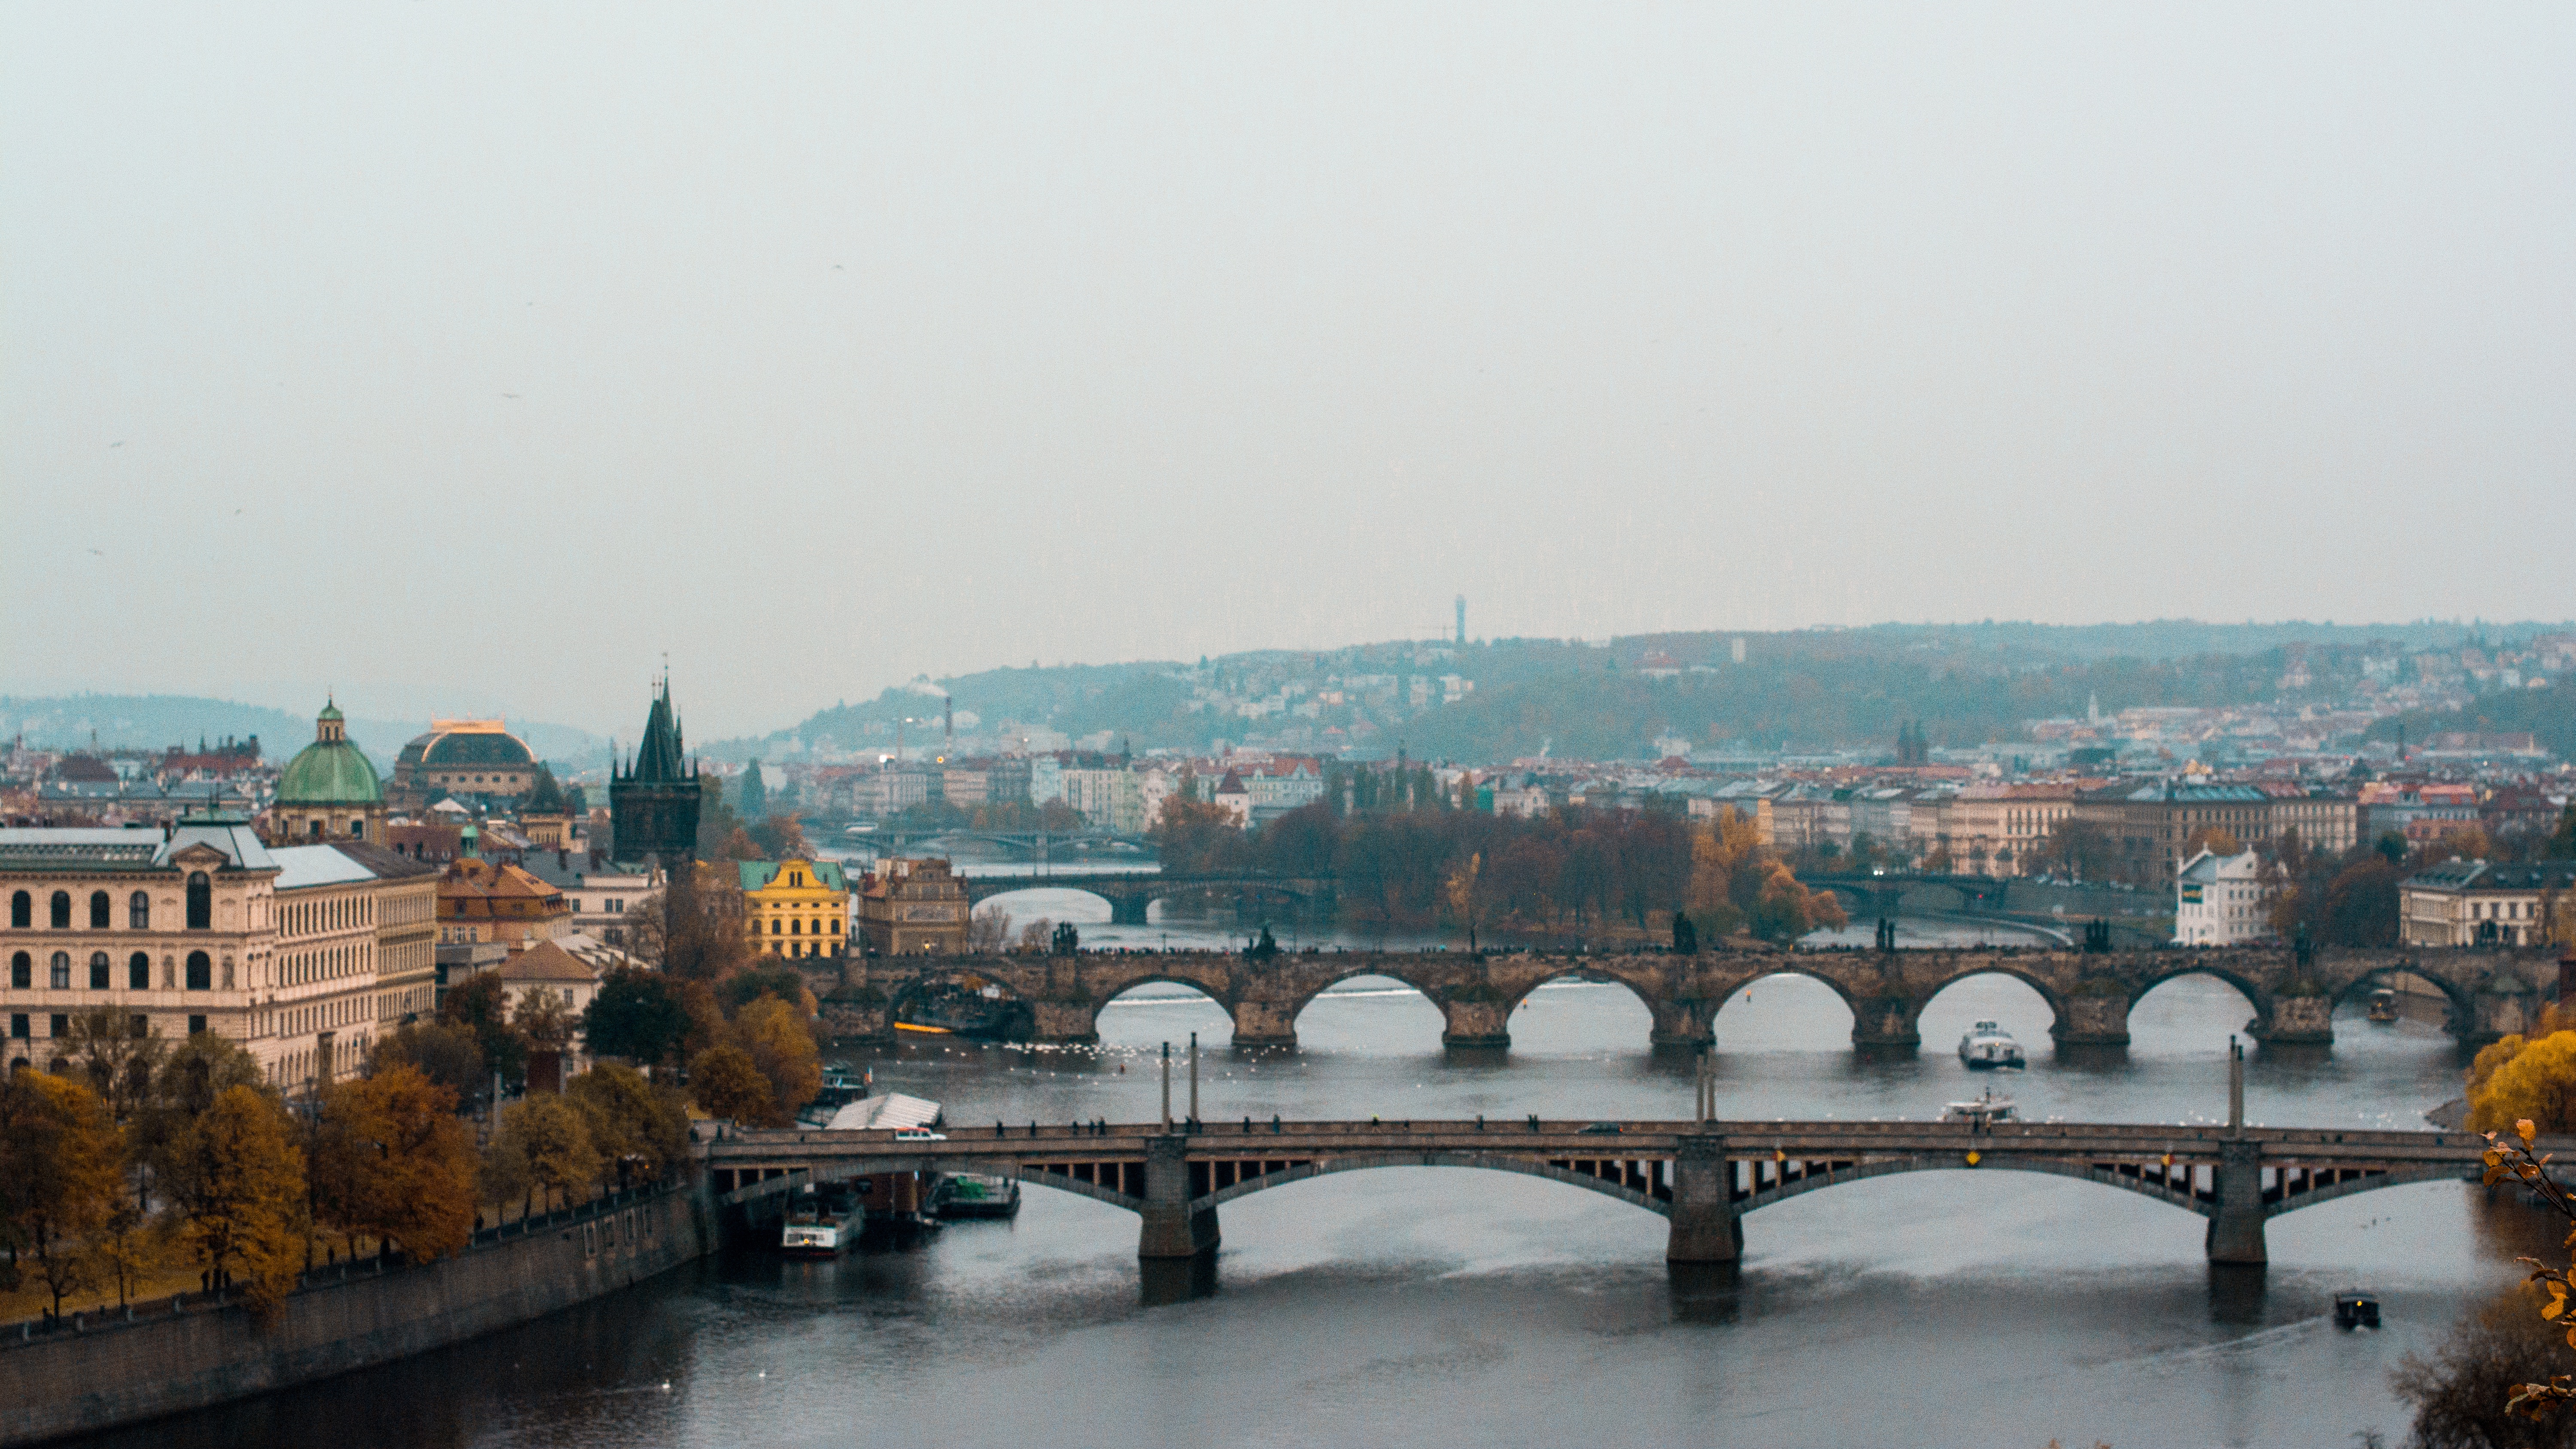
bridge, skyline, morning, town, city, river, cityscape, landmark, tourism, waterway, atmospheric phenomenon, human settlement